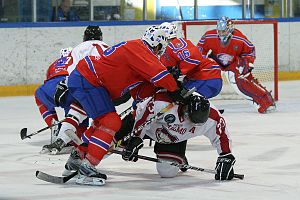
Malmö Redhawks
Malmö Redhawks i hvidt på isen
Malmö Redhawks er en svensk ishockeyklub, der har vundet det svenske mesterskab i ishockey to gange. Klubben har også vundet EM for klubhold i 1992. Klubben har hjemmebane i den nyopførte Malmö Arena. Klubben spiller fra sæsonen 2007-08 i Allsvenskan efter at være rykket ud af Elitserien i sæsonen 2006-07.